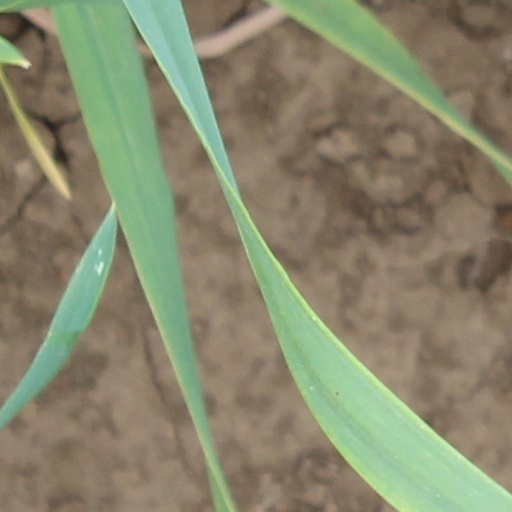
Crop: wheat